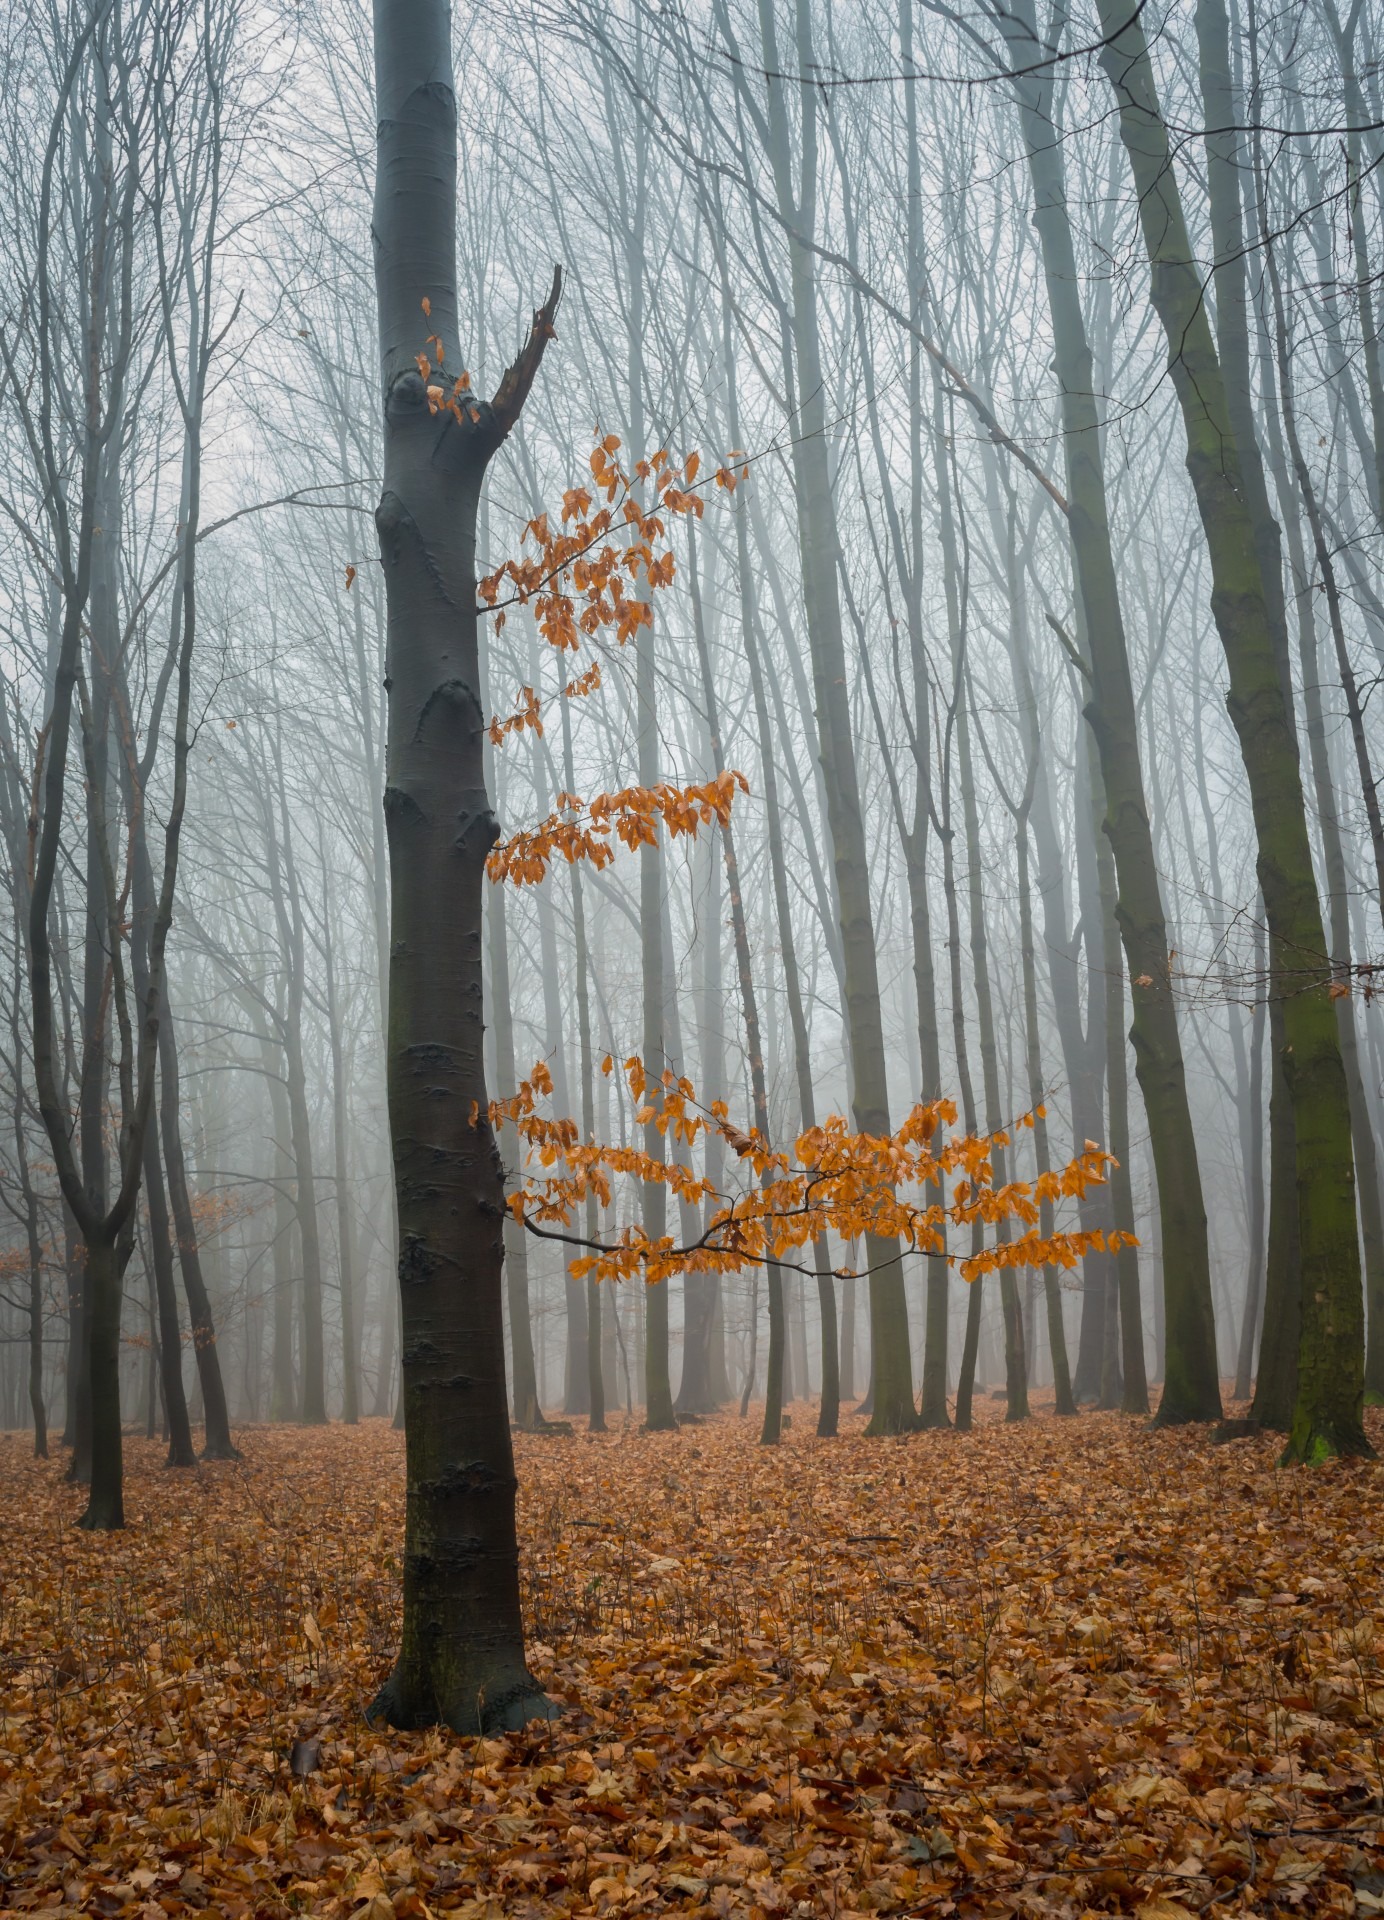
tree, nature, forest, branch, winter, plant, sky, fog, sunlight, leaf, autumn, season, life, leaves, detail, woodland, habitat, natural environment, atmospheric phenomenon, woody plant